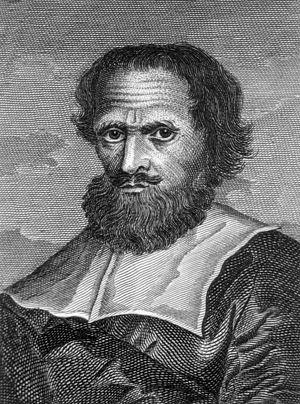
Simon Forman, né le 31 décembre 1552 et mort le 5 ou le 12 septembre 1611, est un astrologue de l'ère élisabéthaine, occultiste et herboriste actif à Londres pendant les règnes de la reine Elizabeth I et de James I d'Angleterre. Sa réputation a toutefois été fortement ternie après sa mort lorsqu'il a été impliqué dans le complot visant à tuer Sir Thomas Overbury. Les écrivains, de Ben Jonson à Nathaniel Hawthorne, le dépeignent comme un fou ou un magicien maléfique en lien avec le diable.